Chinese puzzle ball

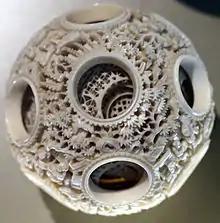
A puzzle ball on display at the Overseas Museum, Bremen

A Chinese puzzle ball, sometimes known as a devil's work ball or the Concentric Ball (Chinese: 同心球; pinyin: tóng xīn qiú), is an artifact that consists of a number of intricately carved concentric hollow spheres carved from a single solid block that fit within one another in a way that looks impossible, often consisting of fourteen layers.